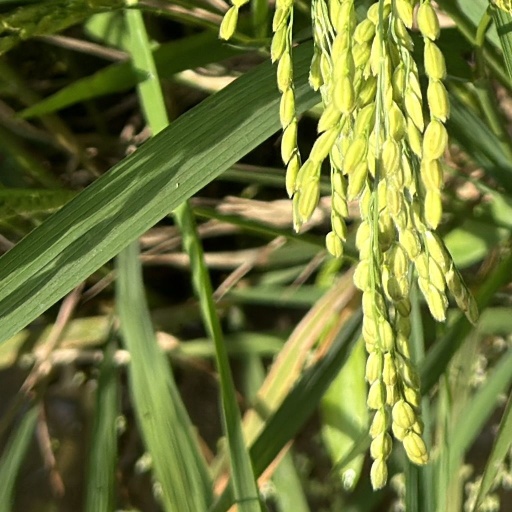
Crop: rice